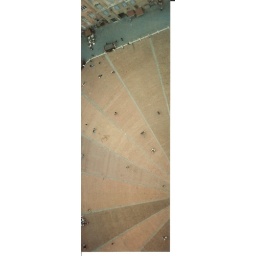
looking down from the clock tower in siena italy